Nethalloor Devi Temple

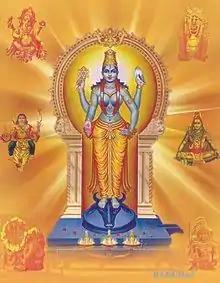
Nethalloor Sri Bhagavathi

The Nethalloor Sri Bhagavathi temple is located near Karukachal, in the district of Kottayam, Kerala state, India. Changanasserry-vazhoor & Kottayam-Punalur state highways meet in Nethalloor junction; 19 km from Kottayam in Karukachal route and 16 km from Changanasserry in Vazhoor route.